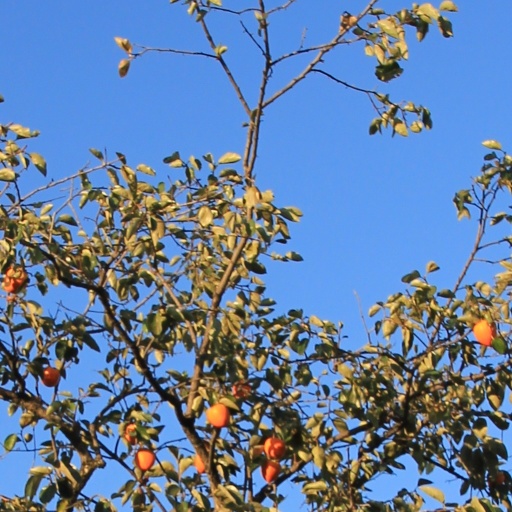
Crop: grape